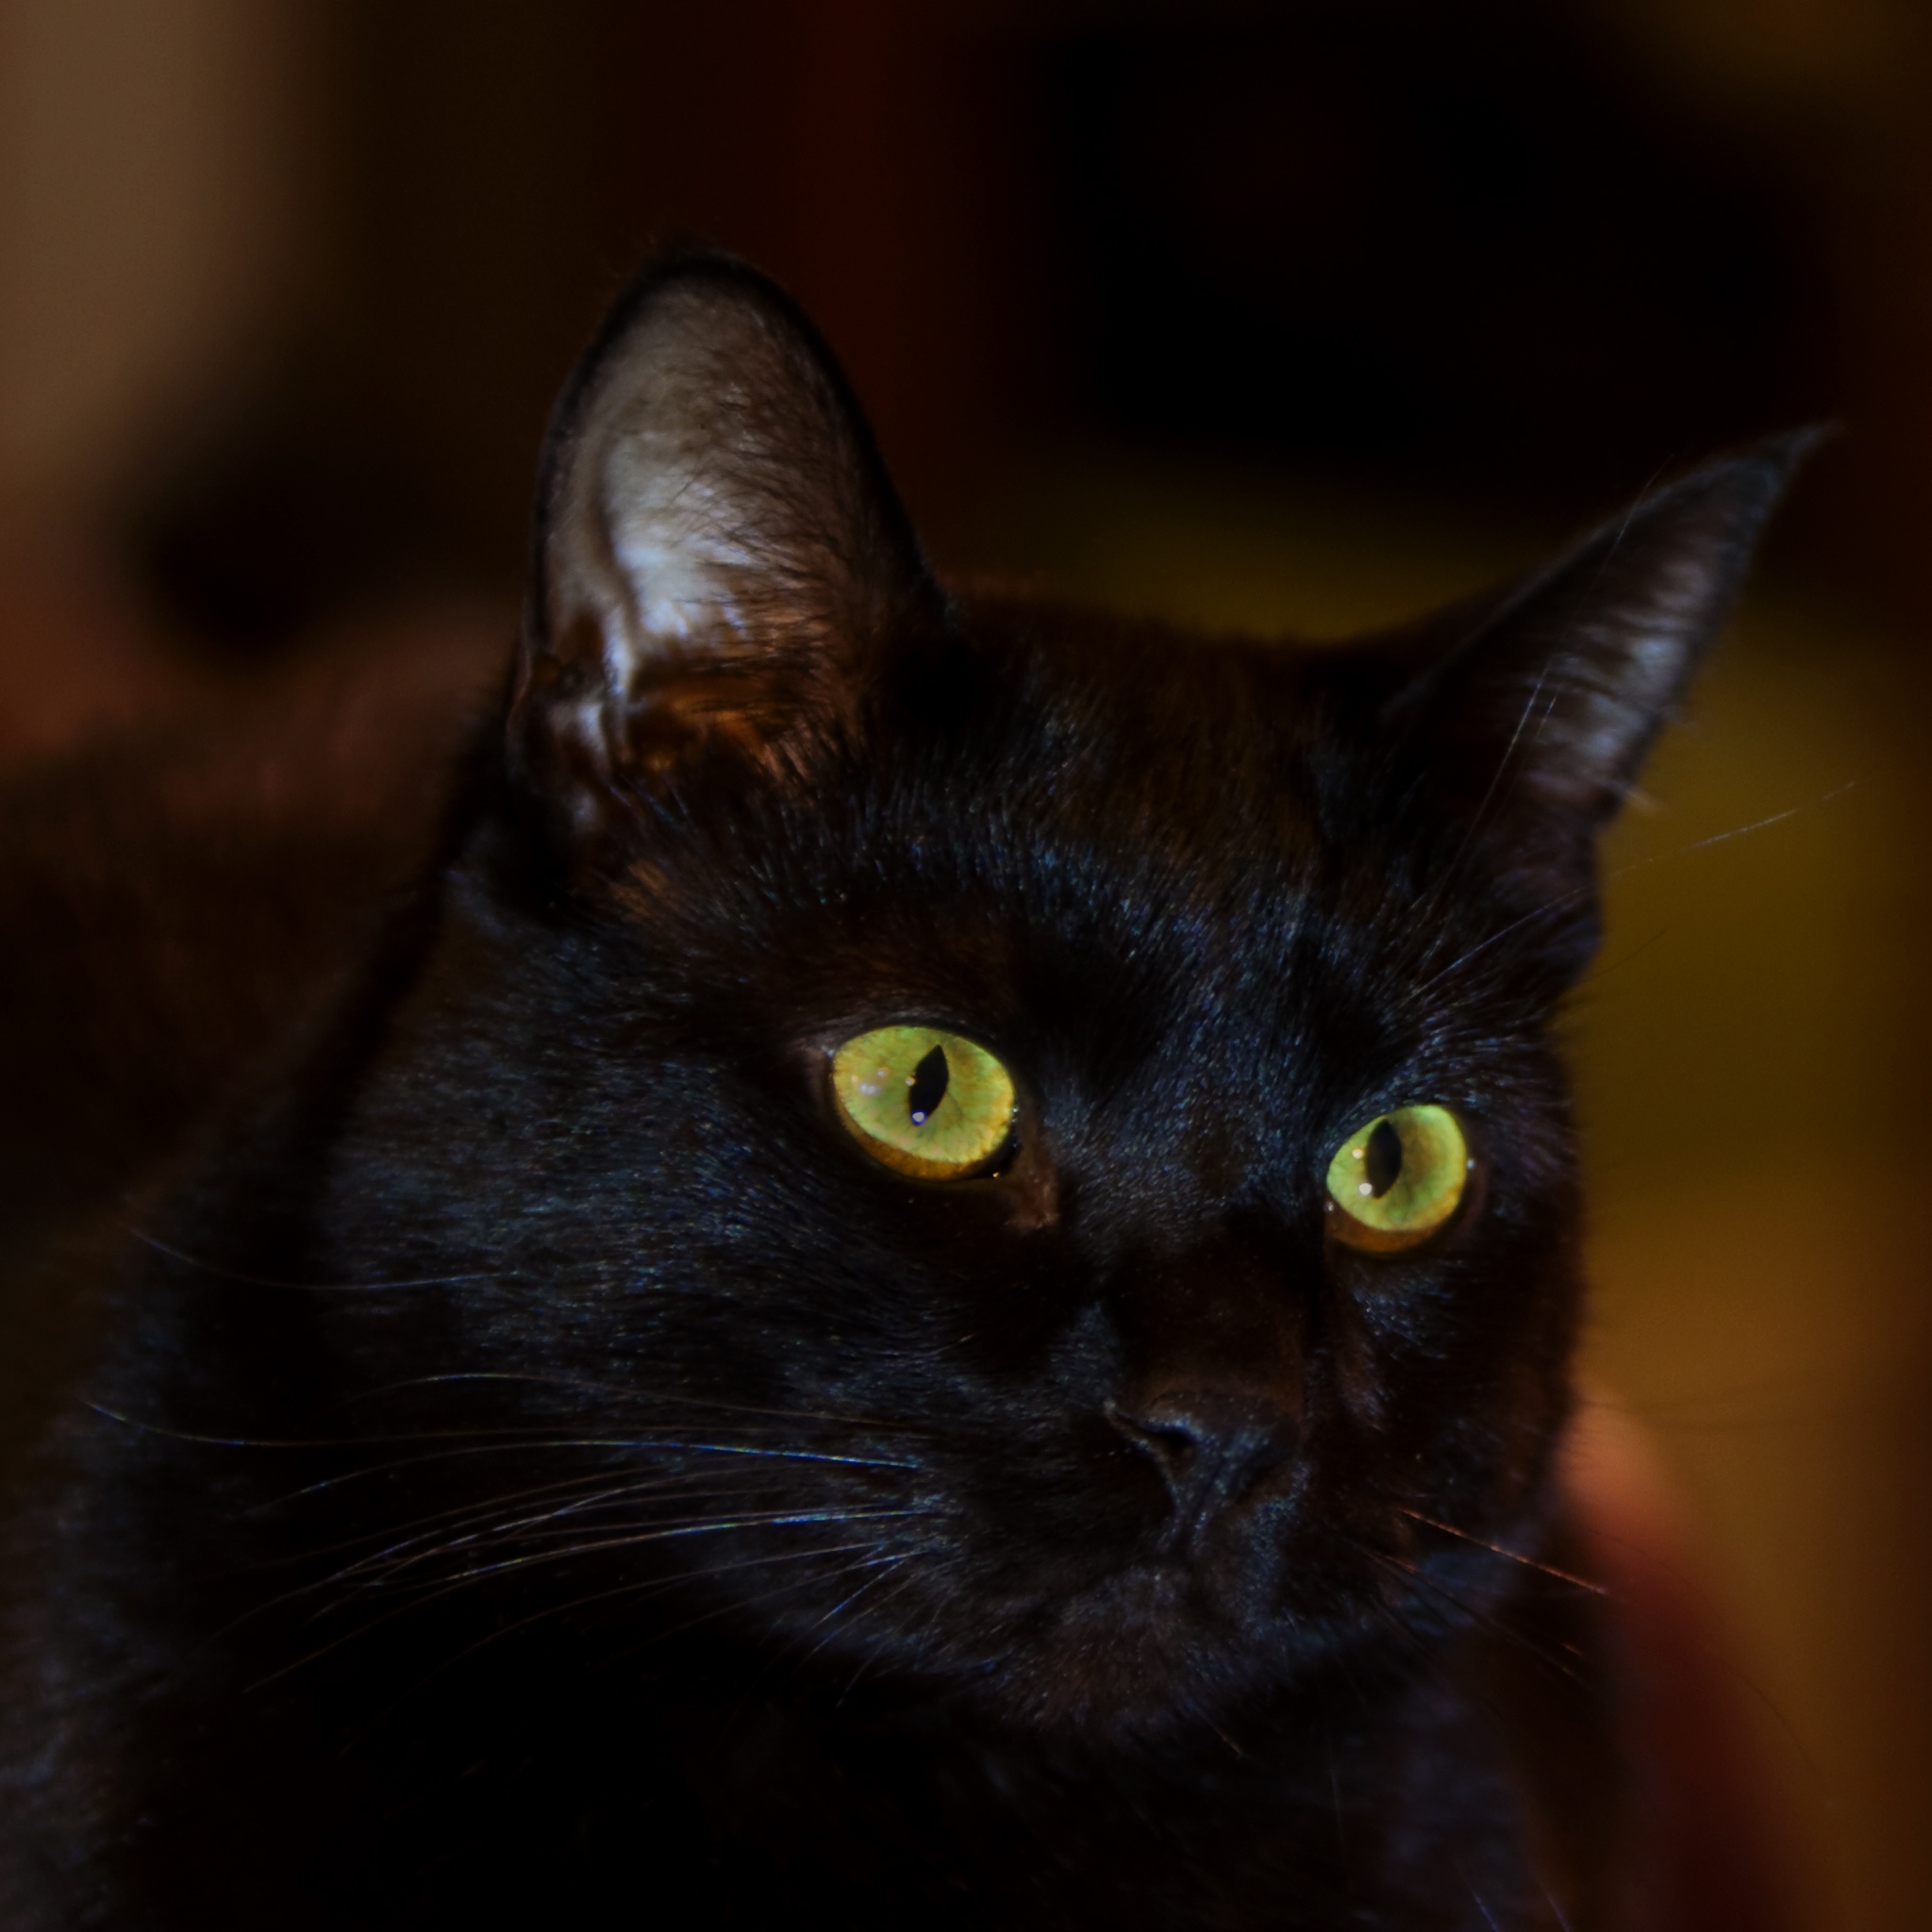
pet, cat, mammal, black cat, black, yellow, closeup, fauna, close up, eyes, whiskers, blackcat, vertebrate, bombay, catcloseup, burmese, small to medium sized cats, cat like mammal, carnivoran, domestic short haired cat